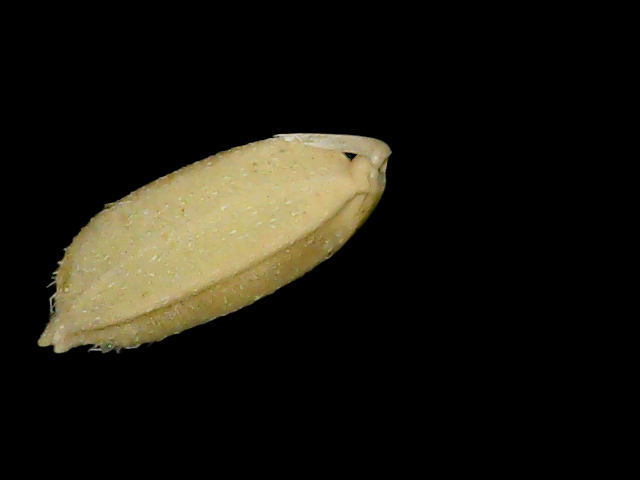
Rice variety: Bd52